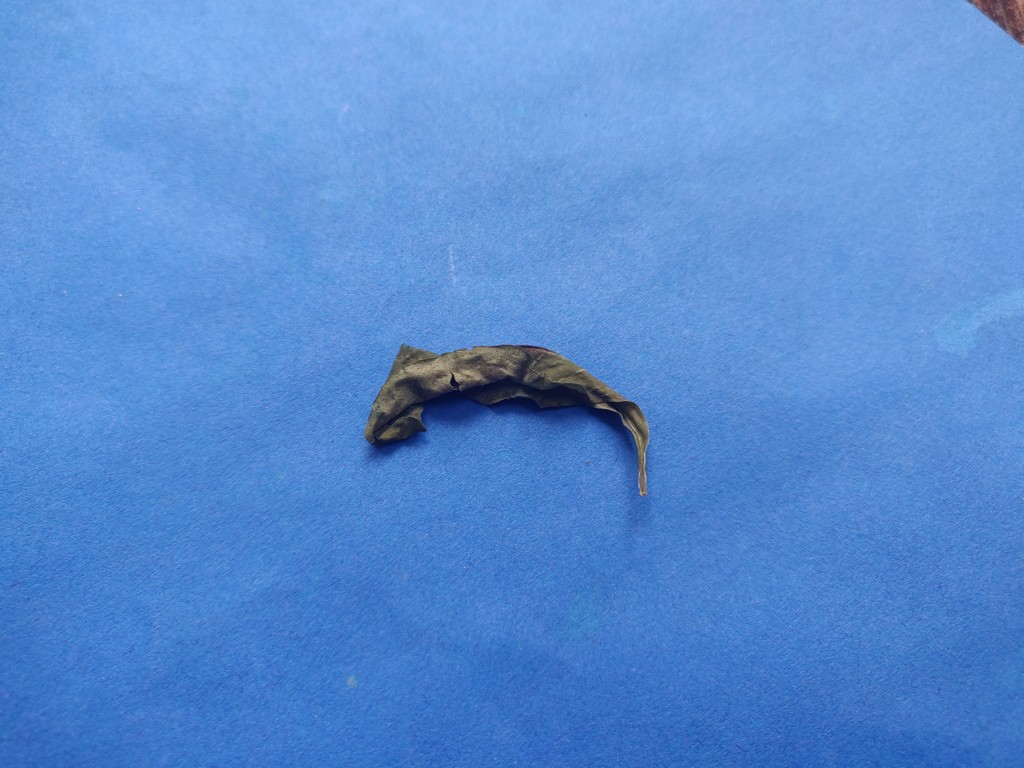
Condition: Dried
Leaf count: single
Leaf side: unknown